Liza Soberano

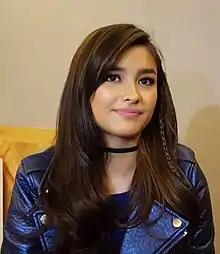
Soberano in 2016

Hope Elizabeth Soberano (born January 4, 1998) is an American and Filipino actress. Known for playing supporting characters in comedies and dramas as a teenager, she has since expanded her repertoire to leading roles in film and television. She has received many accolades, including a FAMAS Award, a Star Award, and six Box Office Entertainment Awards. "Tatler" magazine named her one of the most influential people in Asia in 2022 and 2023.